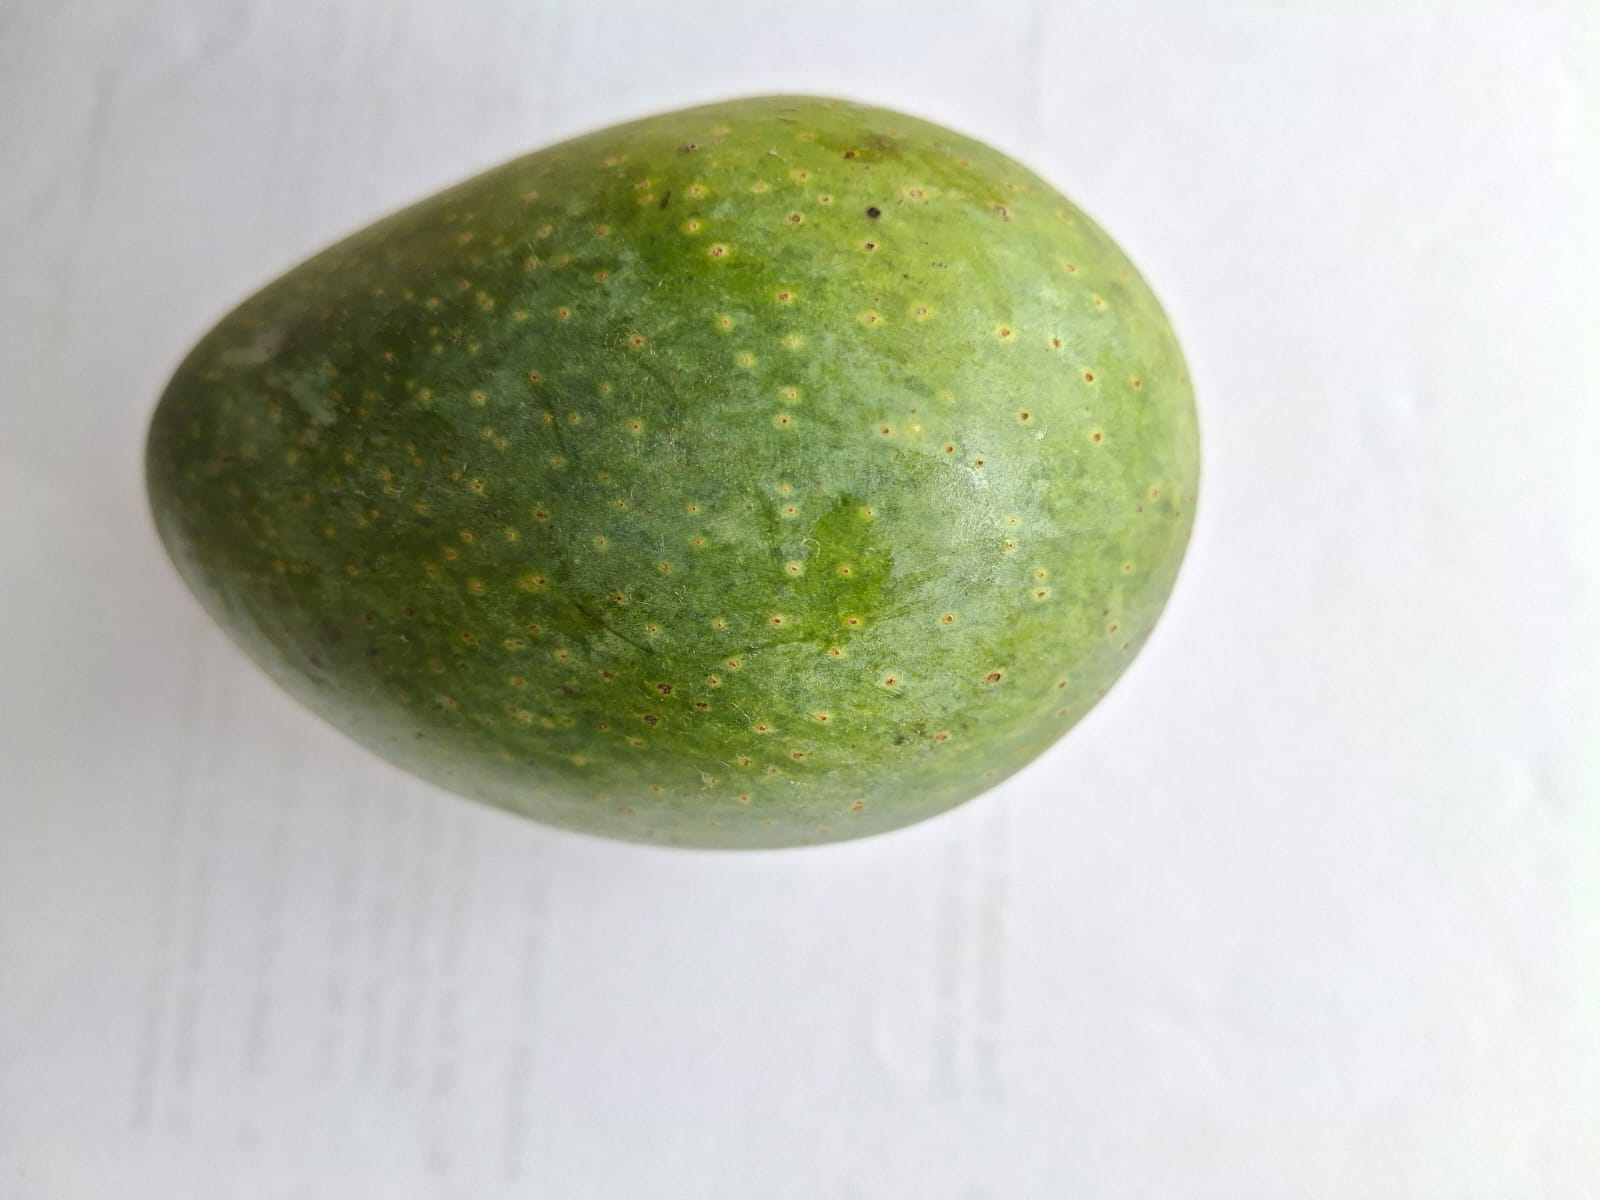
Mango variety: GopalBhog